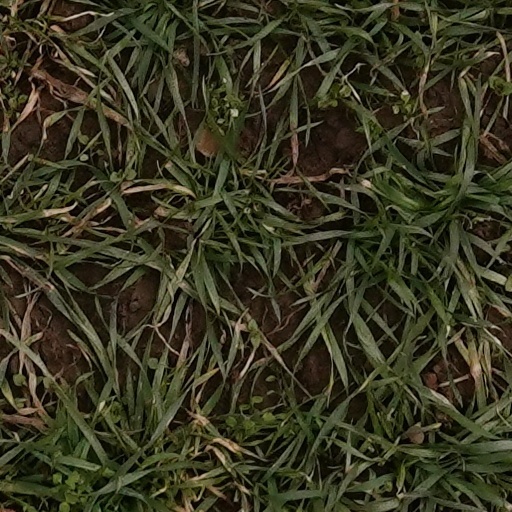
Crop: wheat